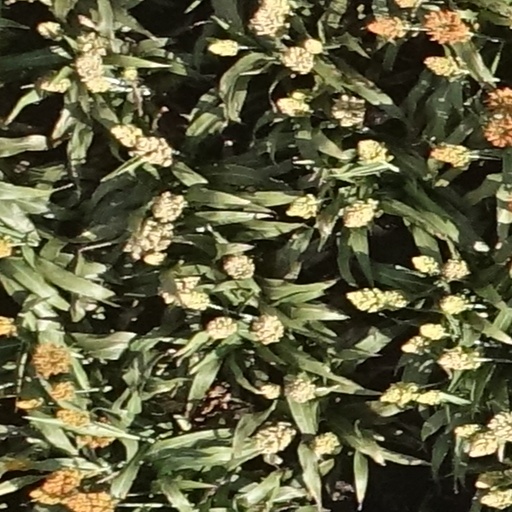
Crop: sorghum